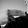
ASL letter: H